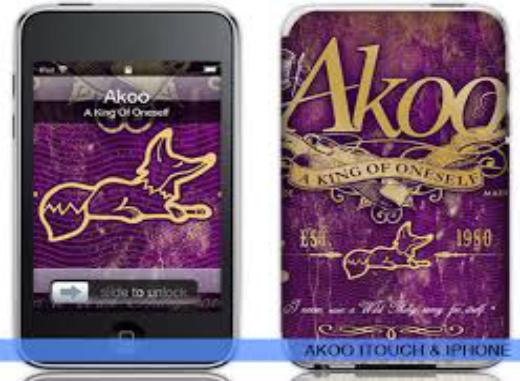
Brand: AKOO
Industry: Clothes